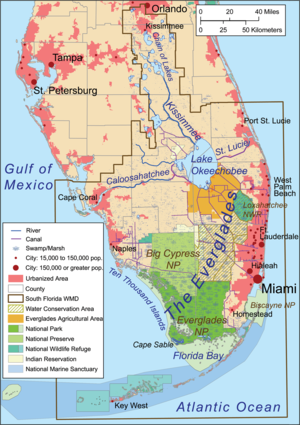
Les Everglades sont une zone humide subtropicale du sud de la Floride, aux États-Unis d'Amérique. C'est une écorégion terrestre définie par le Fonds mondial pour la nature, qui appartient au biome des prairies et savanes inondées de l'écozone néotropicale, dont elle constitue la limite septentrionale. La zone est partiellement protégée, en particulier par le parc national des Everglades, qui est mondialement connu. Les Everglades couvrent une superficie de plus de 15 000 km².